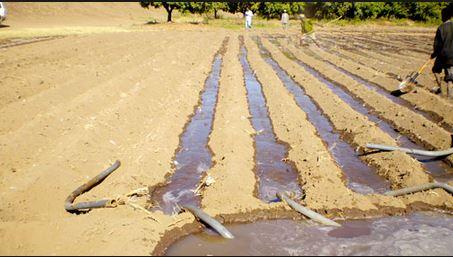
Shamba limelimwa vizuri na halijapandwa chochote bado.Mifereji ya maji ya mabomba ya umwagiliaji tayari imewekwa ikiwa kusaidia kumwagilia mazao yatakapopandwa.Eneo lipo wazi na tambarare.